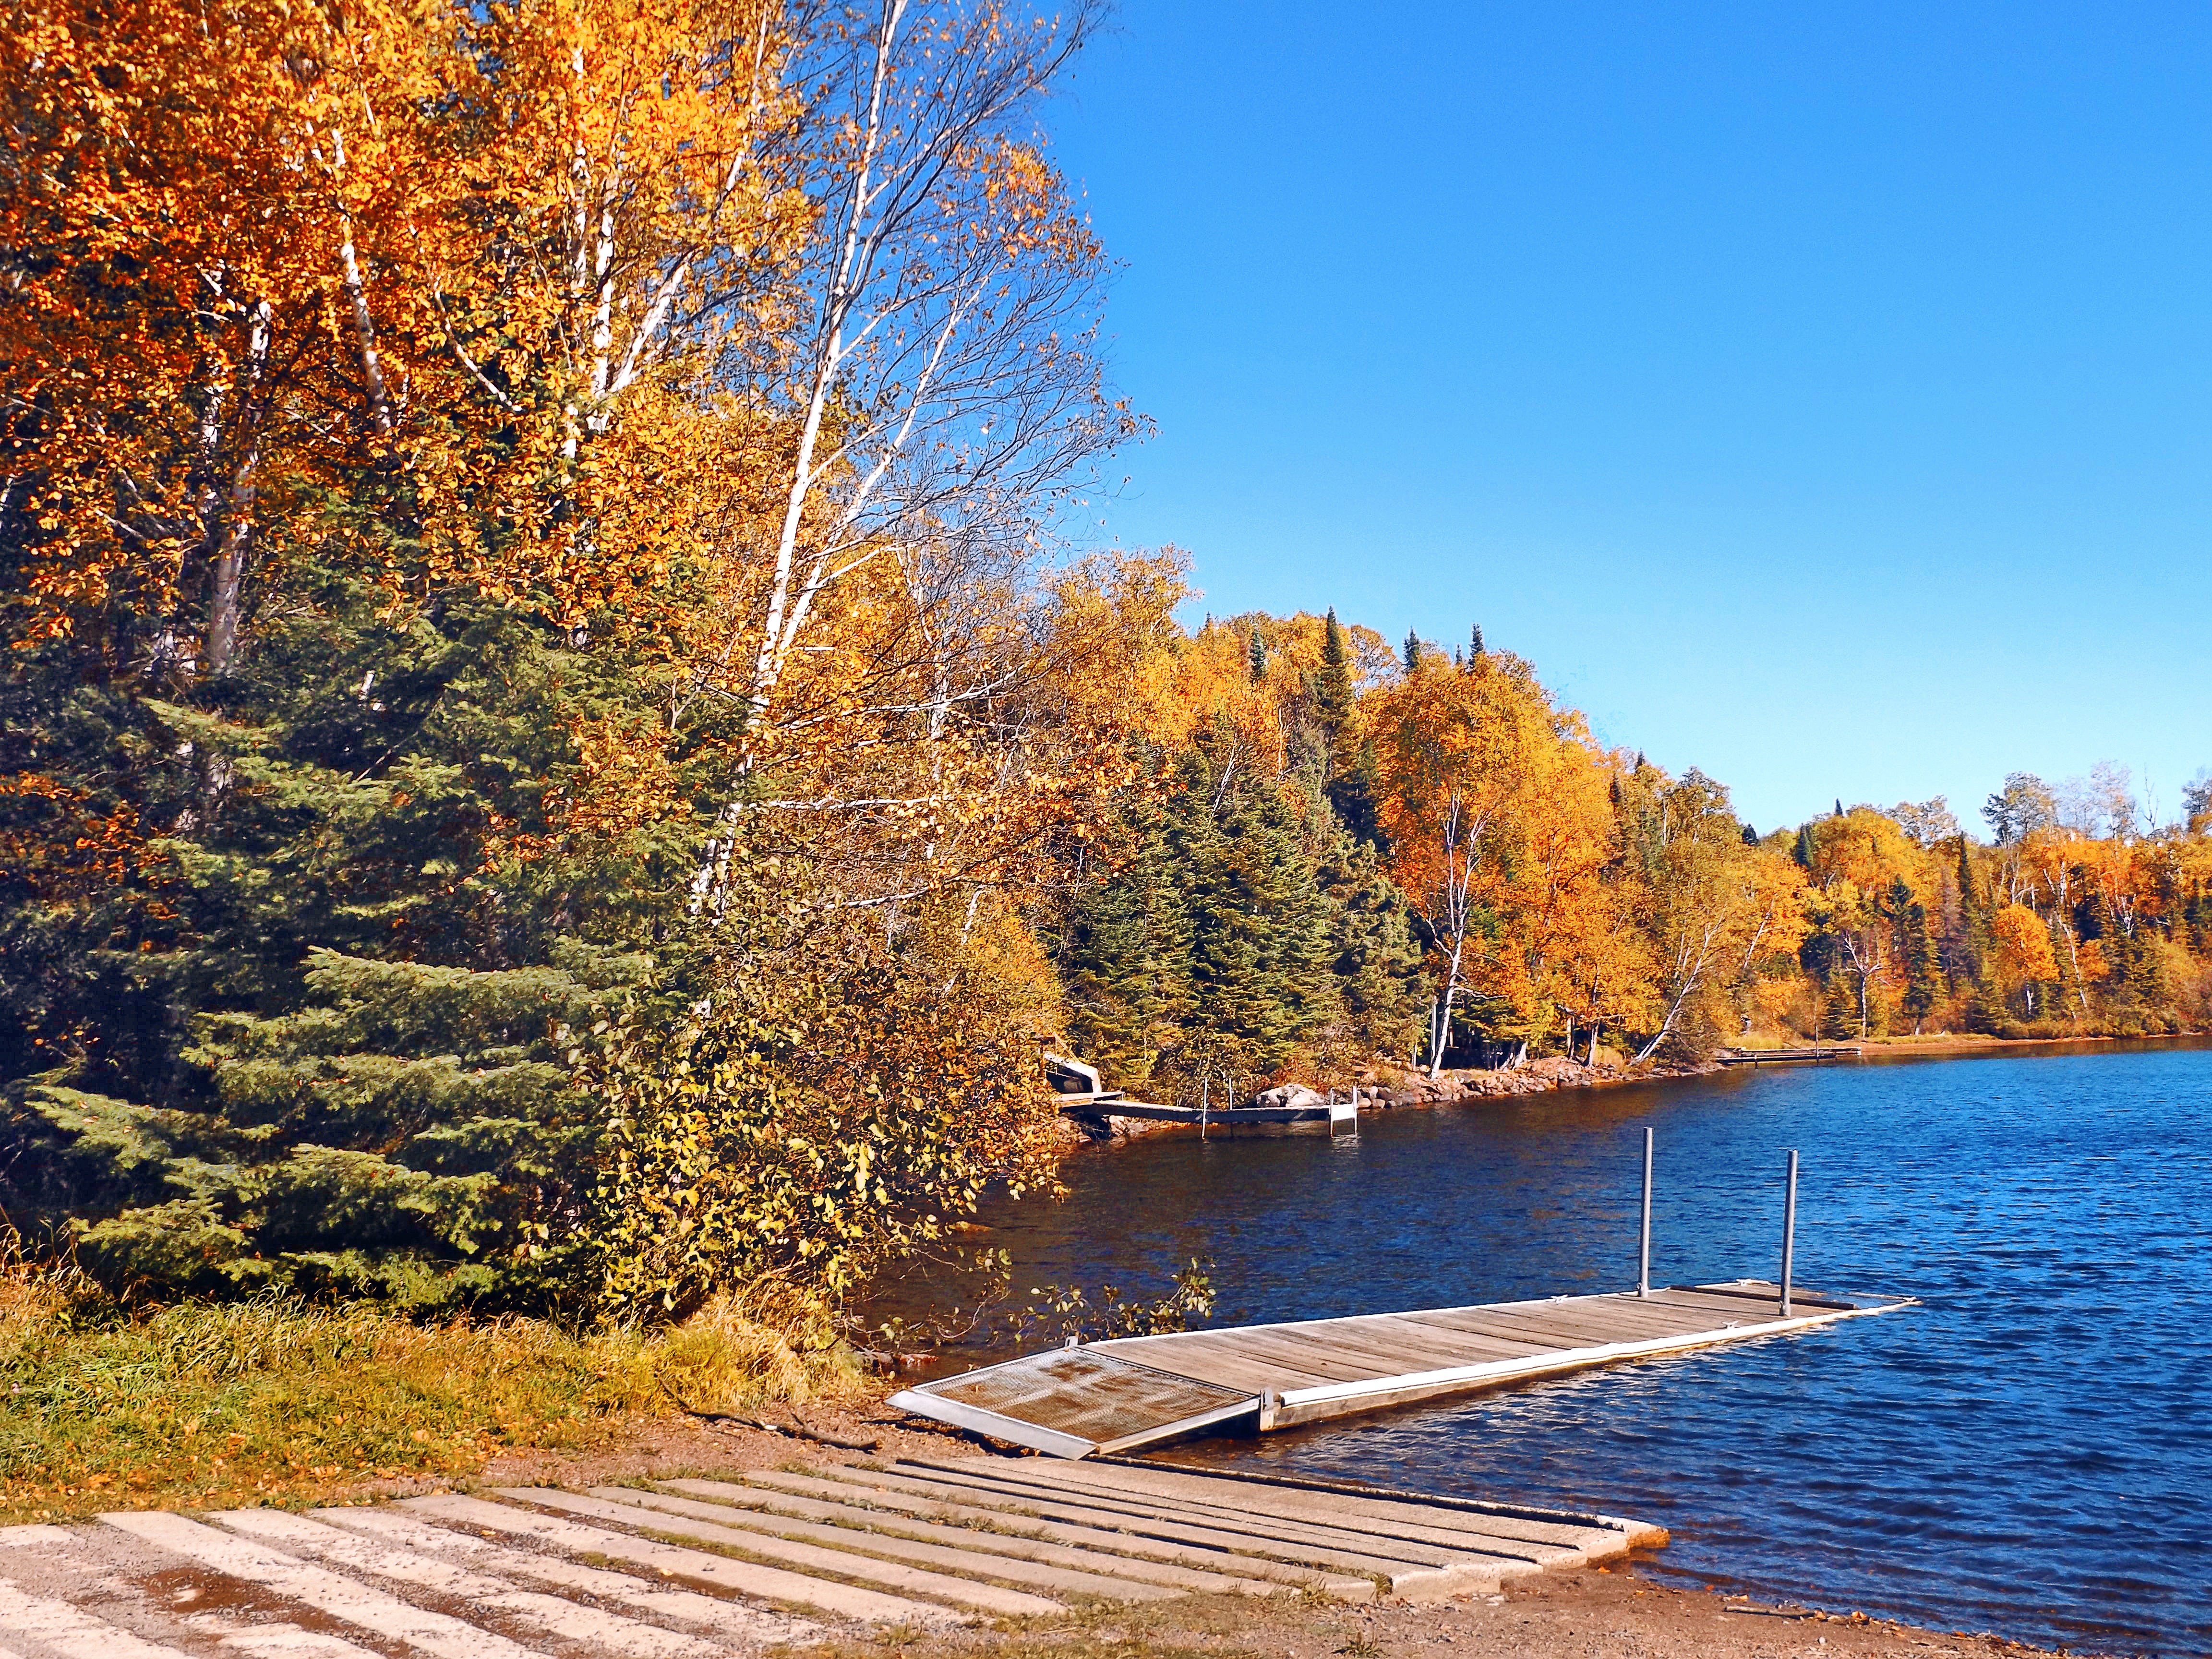
landscape, tree, water, nature, wilderness, dock, sunlight, morning, leaf, lake, river, vacation, travel, reflection, peaceful, autumn, season, landing